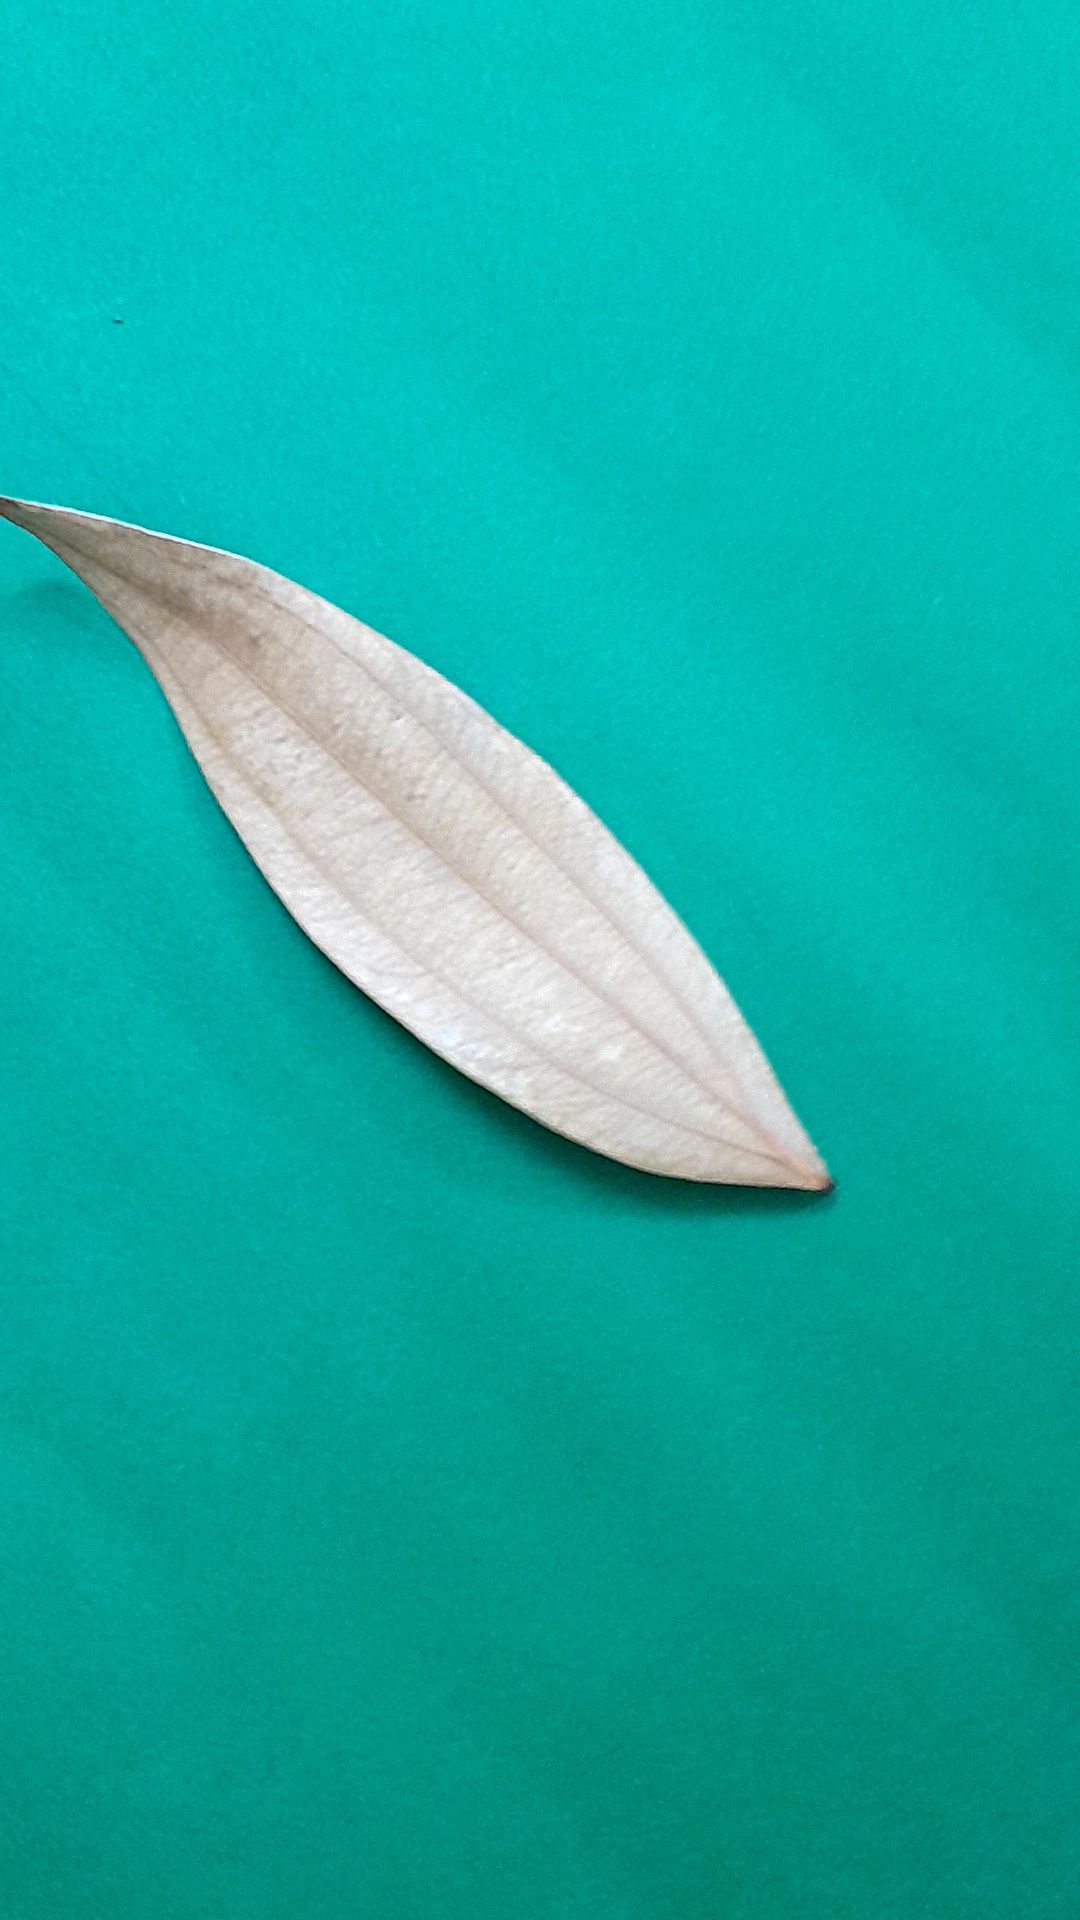
Label: Dry Leaf